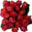
Label: rose